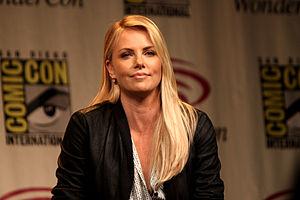
Charlize Theron, née le 7 août 1975 à Benoni, est une actrice, productrice et mannequin sud-africaine, naturalisée américaine.